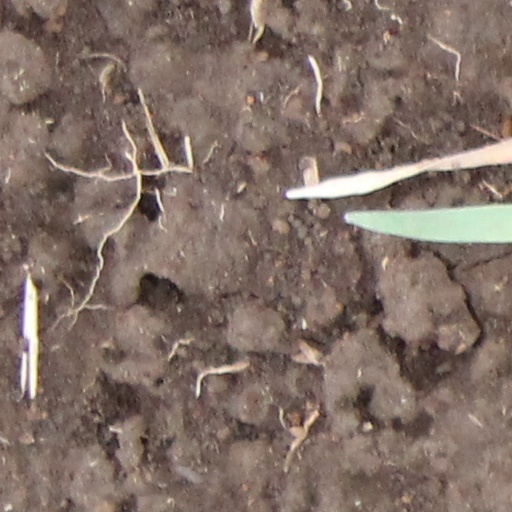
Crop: wheat